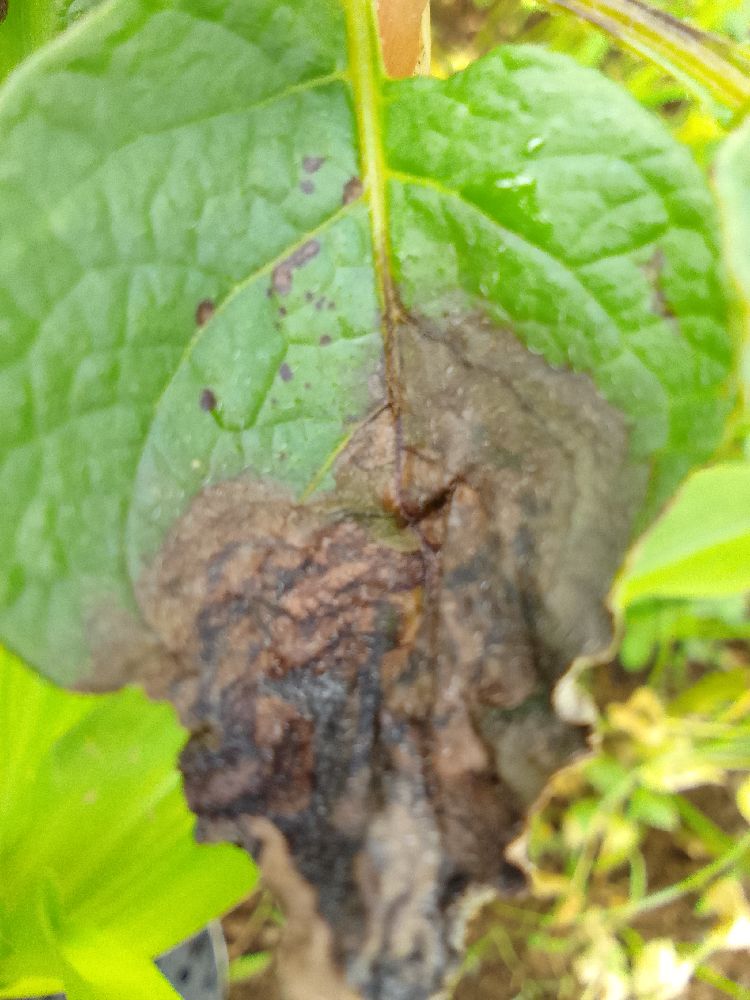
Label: Late blight